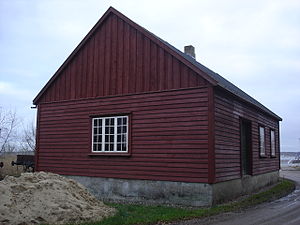
Sundsøre
Det restaurerede pakhus i Sundsøre
Sundsøre Pakhus fra vejsiden
Sundsøre er et færgeleje og en bebyggelse ved Sundgården i Thise Sogn i Salling. Færgelejet ligger ved den 800 m lange landtange Hvalp Hage, der strækker sig ud i Hvalpsund - det smalle, dybe sund i Limfjorden mellem Risgårde Bredning mod nord og Skive Fjord mod syd. Tidligere blev dette farvand også kaldt Østersund.